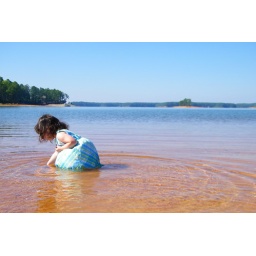
Little girl in the water